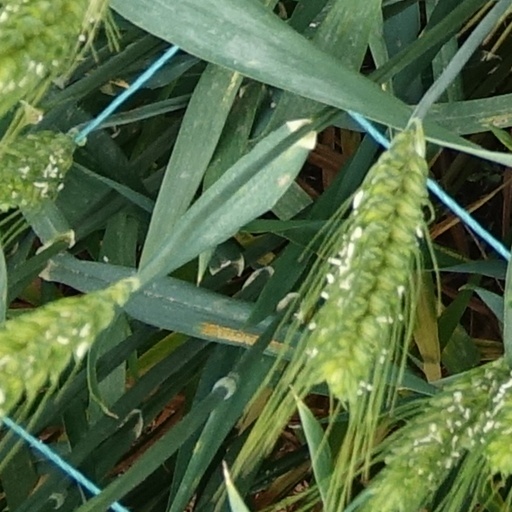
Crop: wheat